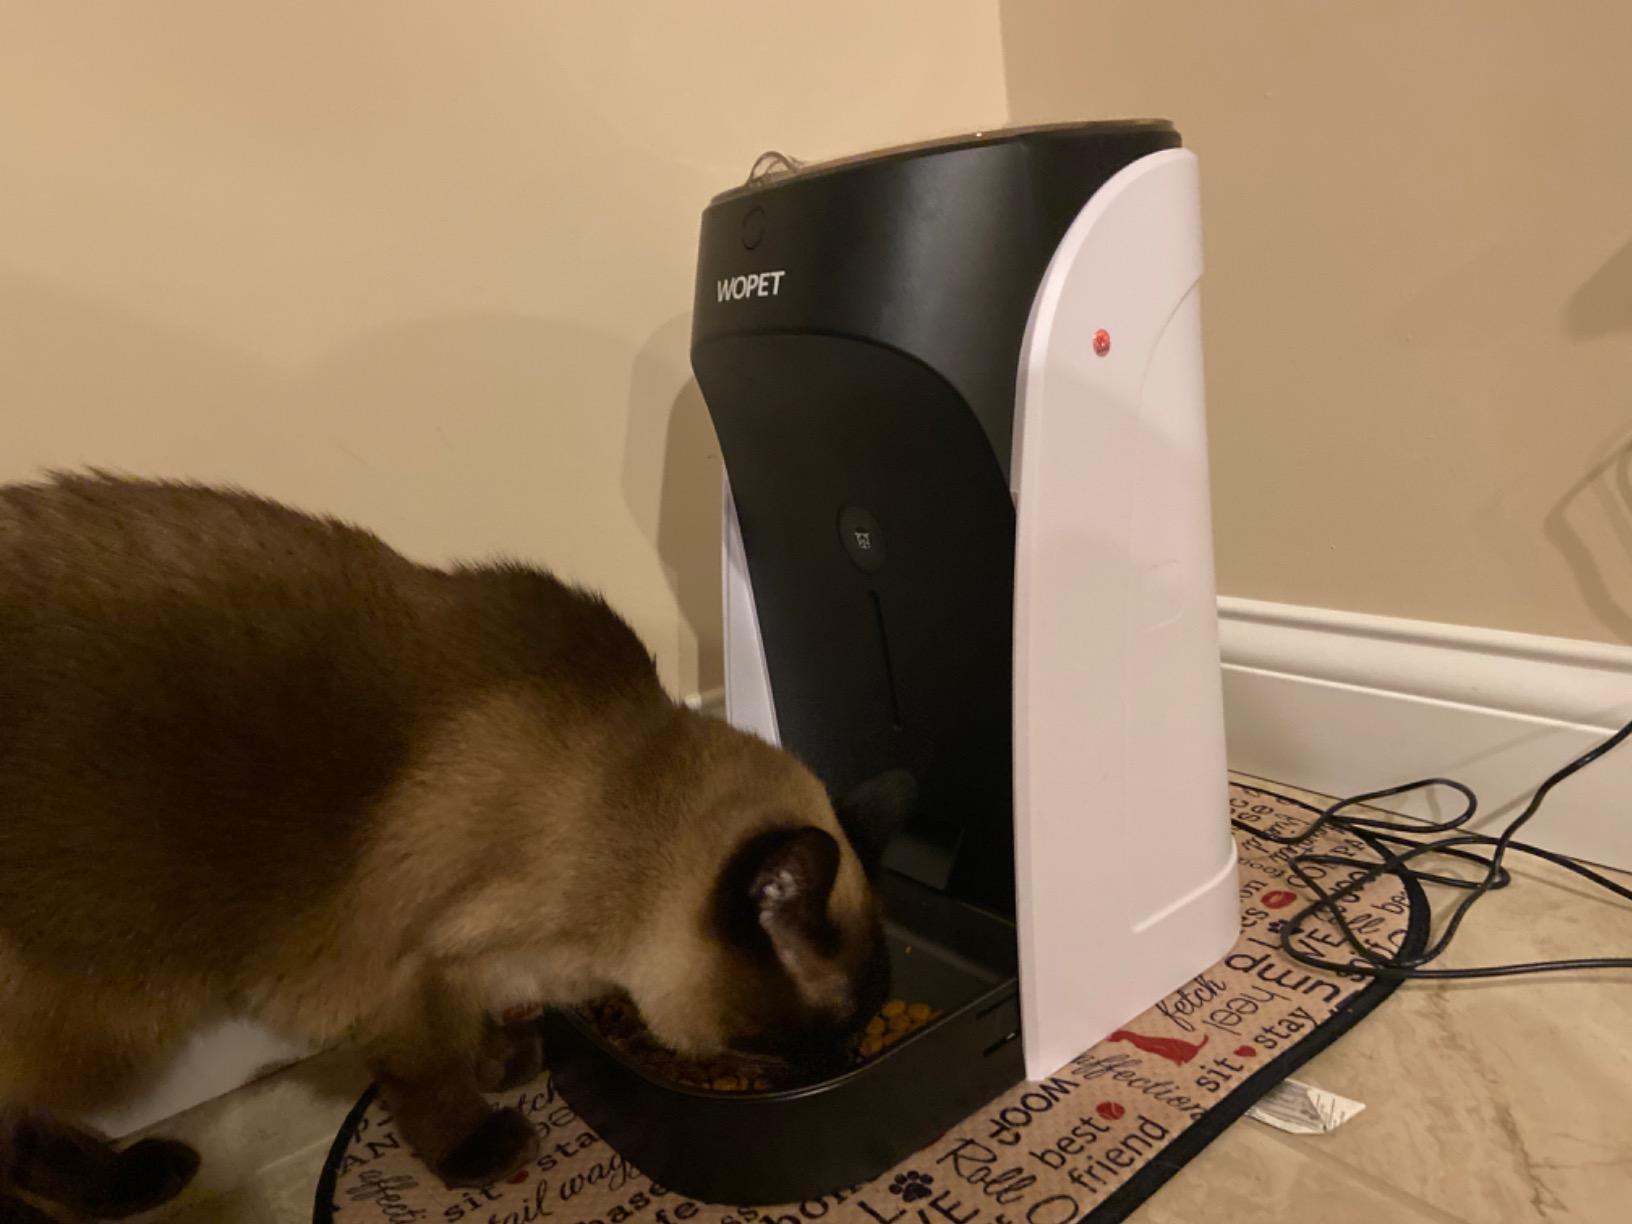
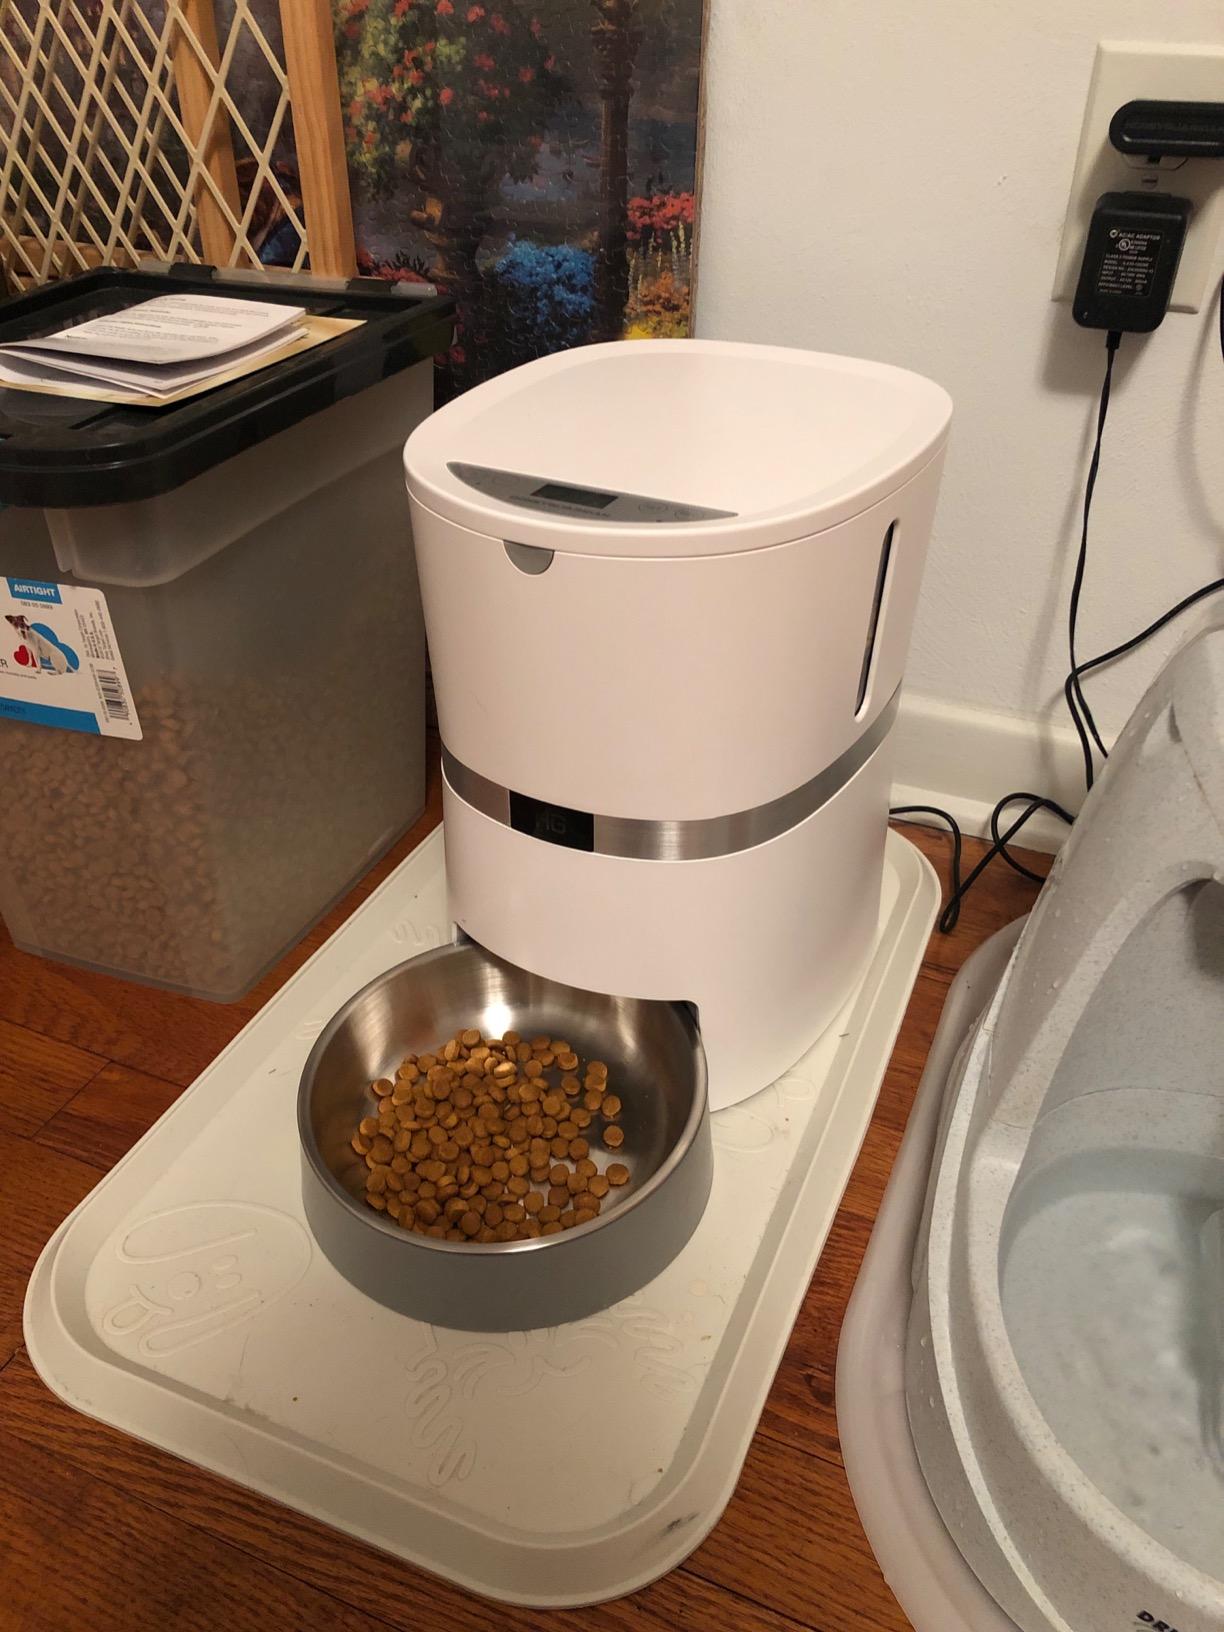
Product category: items_feeder
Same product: no